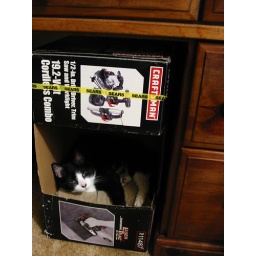
yes, my cat lives in a box under the desk...